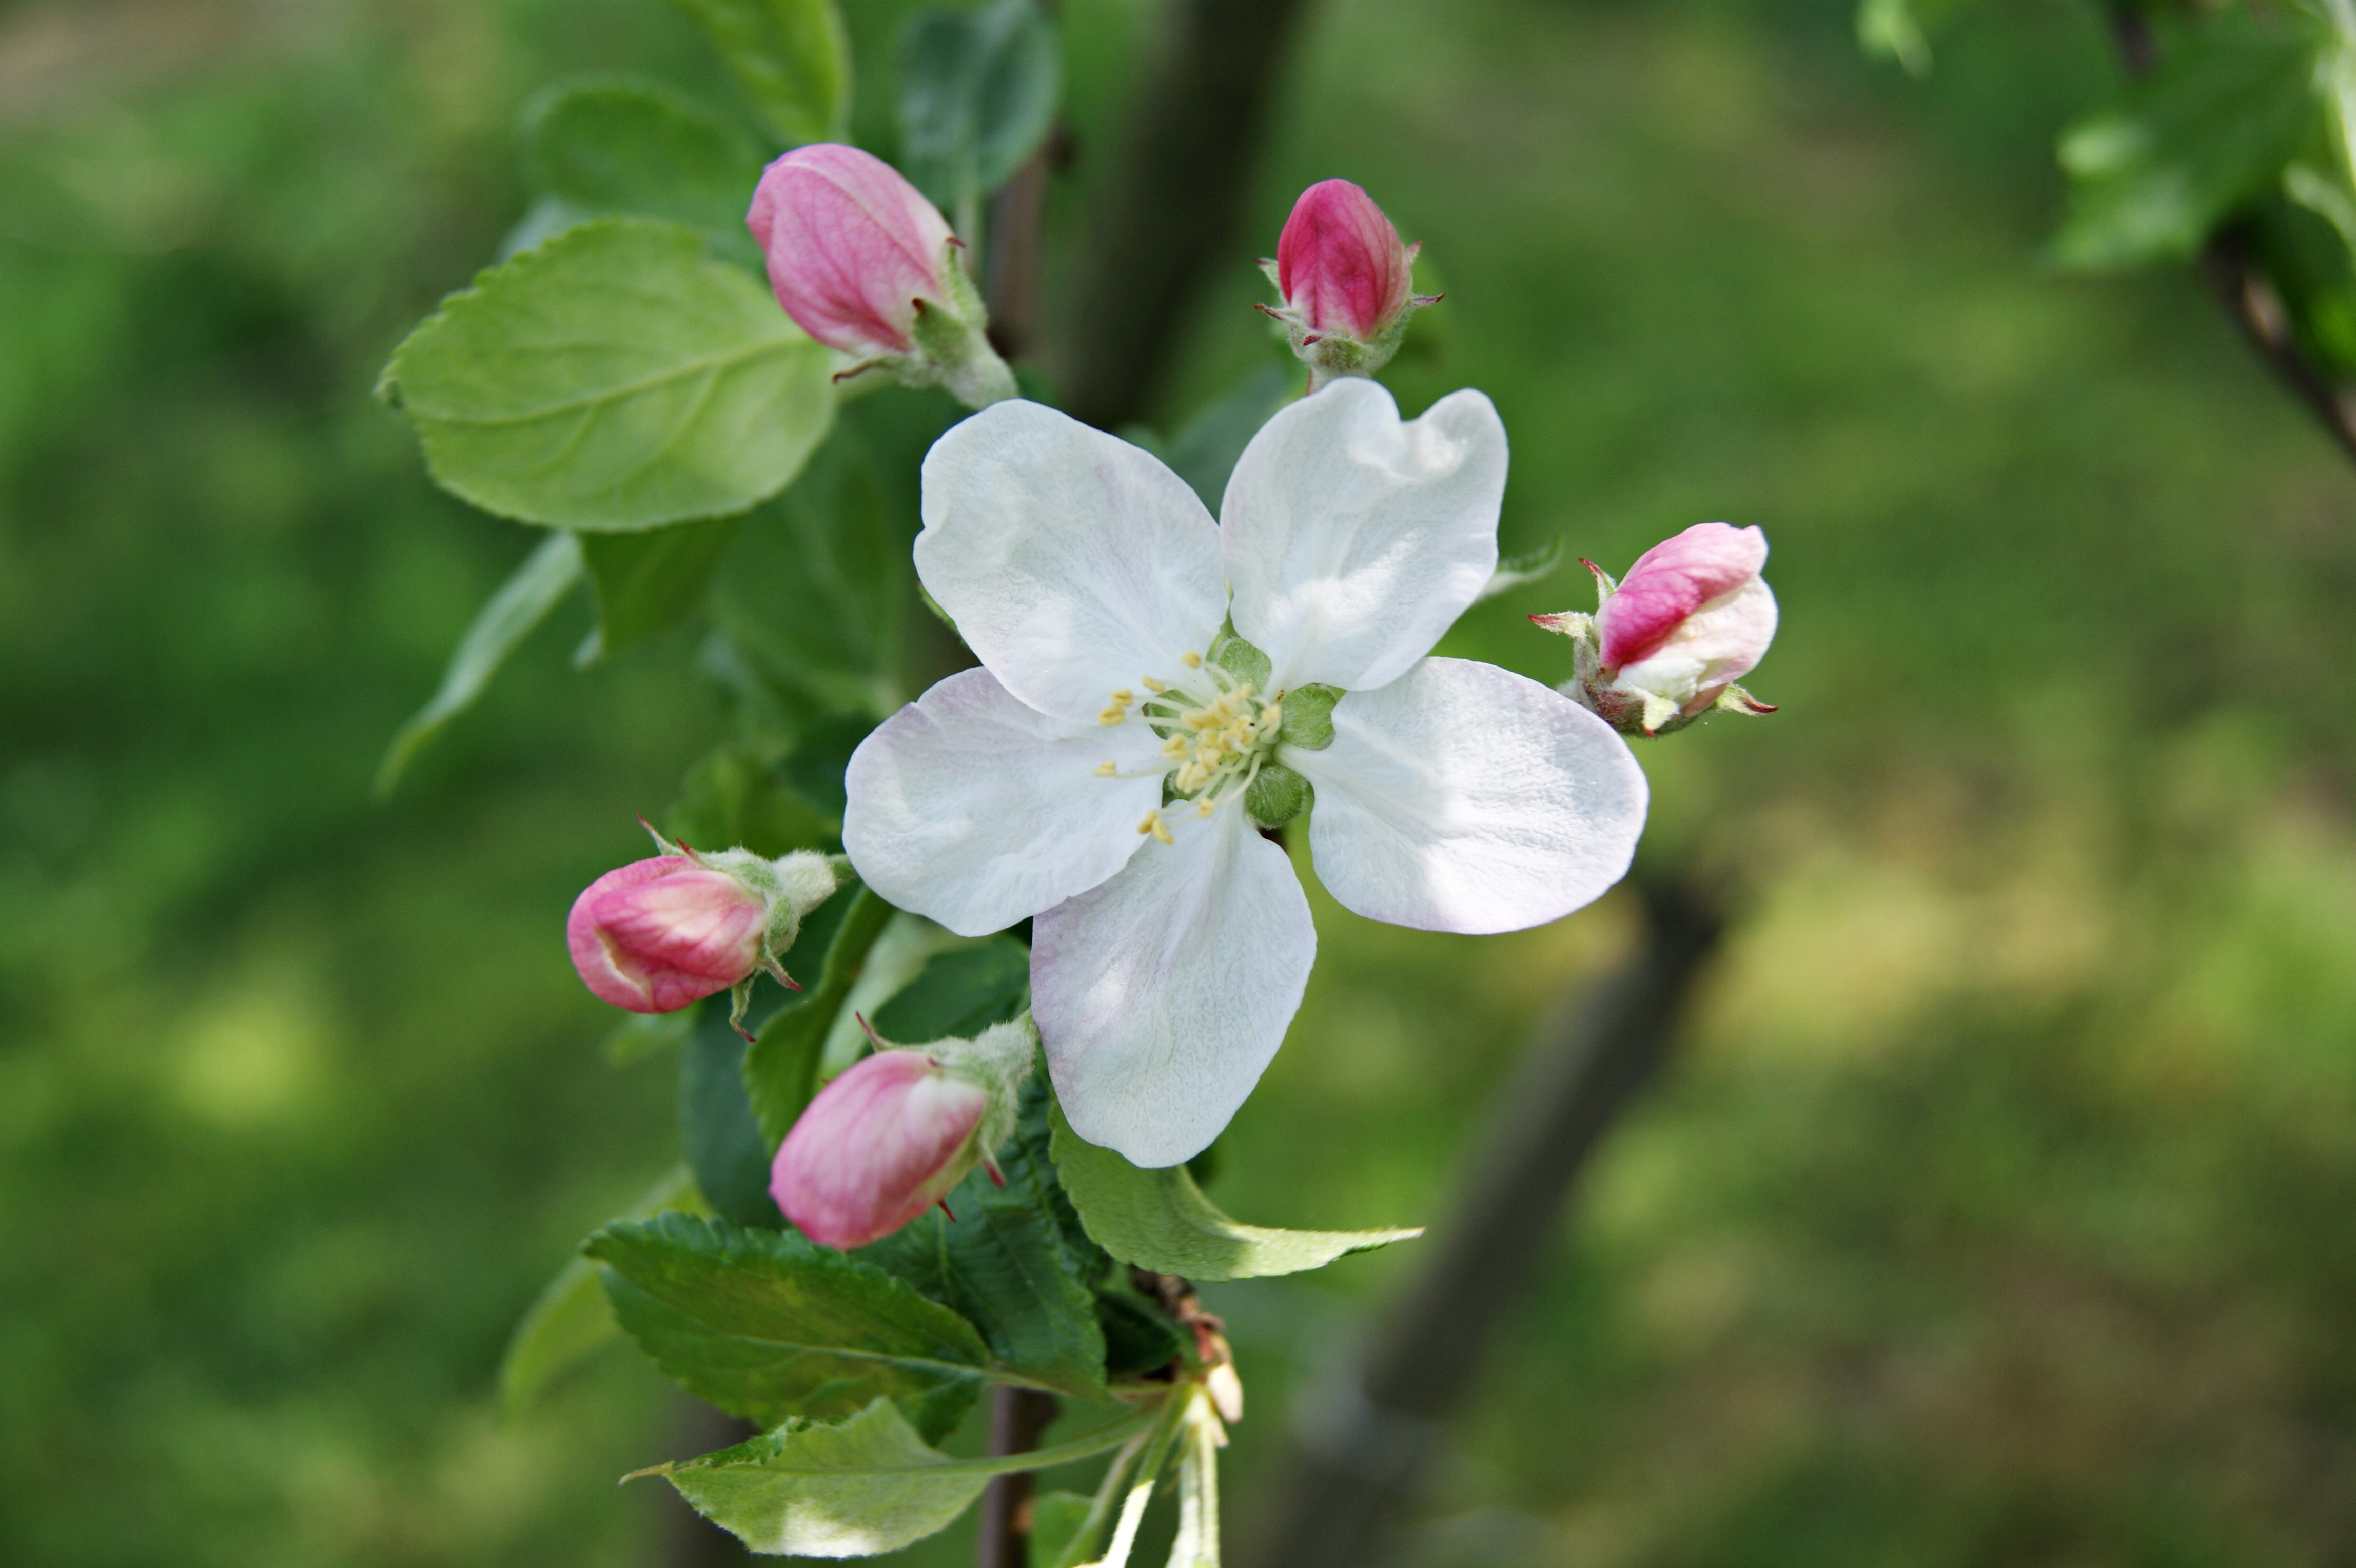
apple, tree, nature, blossom, plant, white, flower, petal, bloom, foliage, food, spring, produce, botany, garden, closeup, flora, wildflower, shrub, branches, donuts, macro photography, flower tree, flowering plant, the beauty of nature, land plant